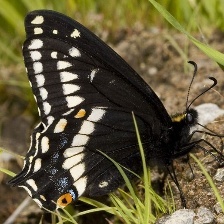
Species: INDRA SWALLOW